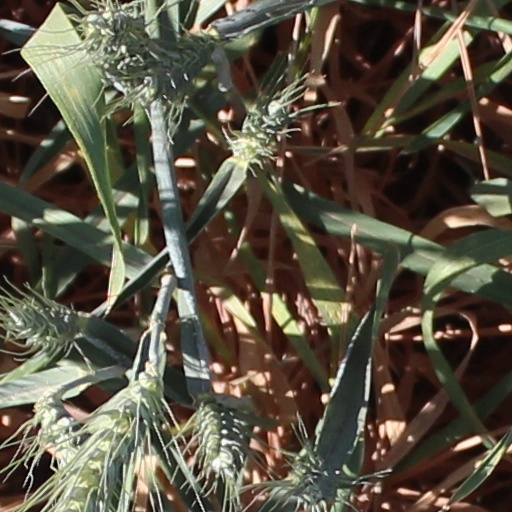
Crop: wheat